Roger Assalé

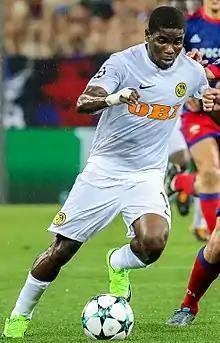
Assalé with Young Boys in 2017

Roger Claver Djapone Assalé (born 13 November 1993) is an Ivorian professional footballer who plays as a forward.